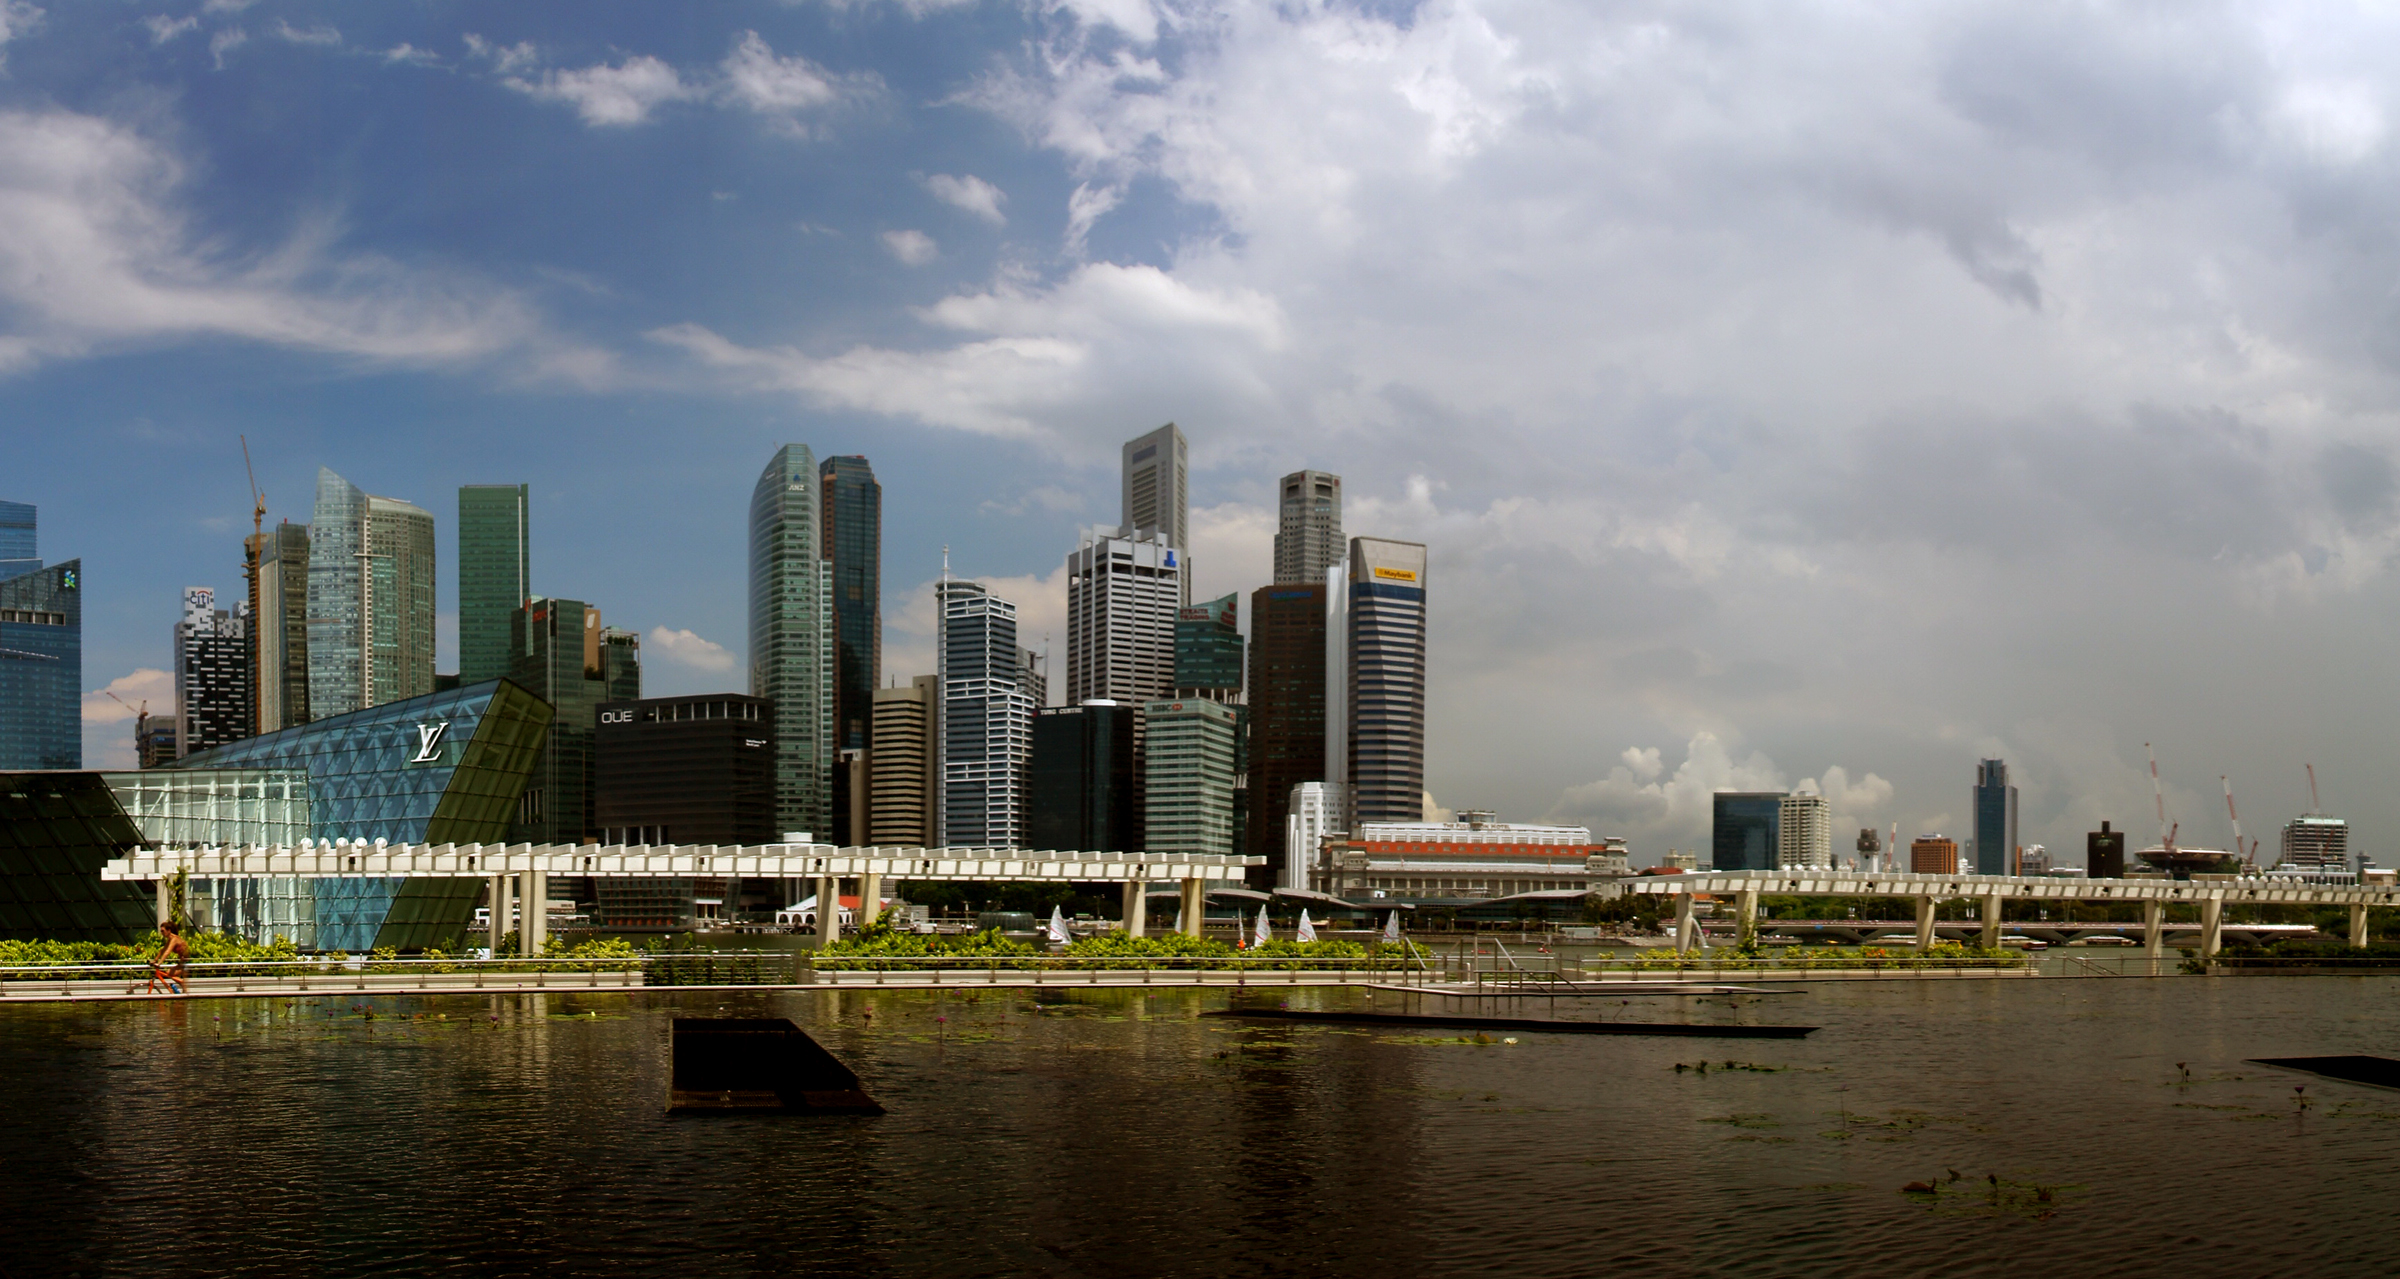
horizon, cloud, skyline, city, skyscraper, cityscape, panorama, downtown, dusk, evening, reflection, landmark, tower block, sing, publicdomain, singapore, metropolis, urban area, geographical feature, human settlement, atmosphere of earth, metropolitan area